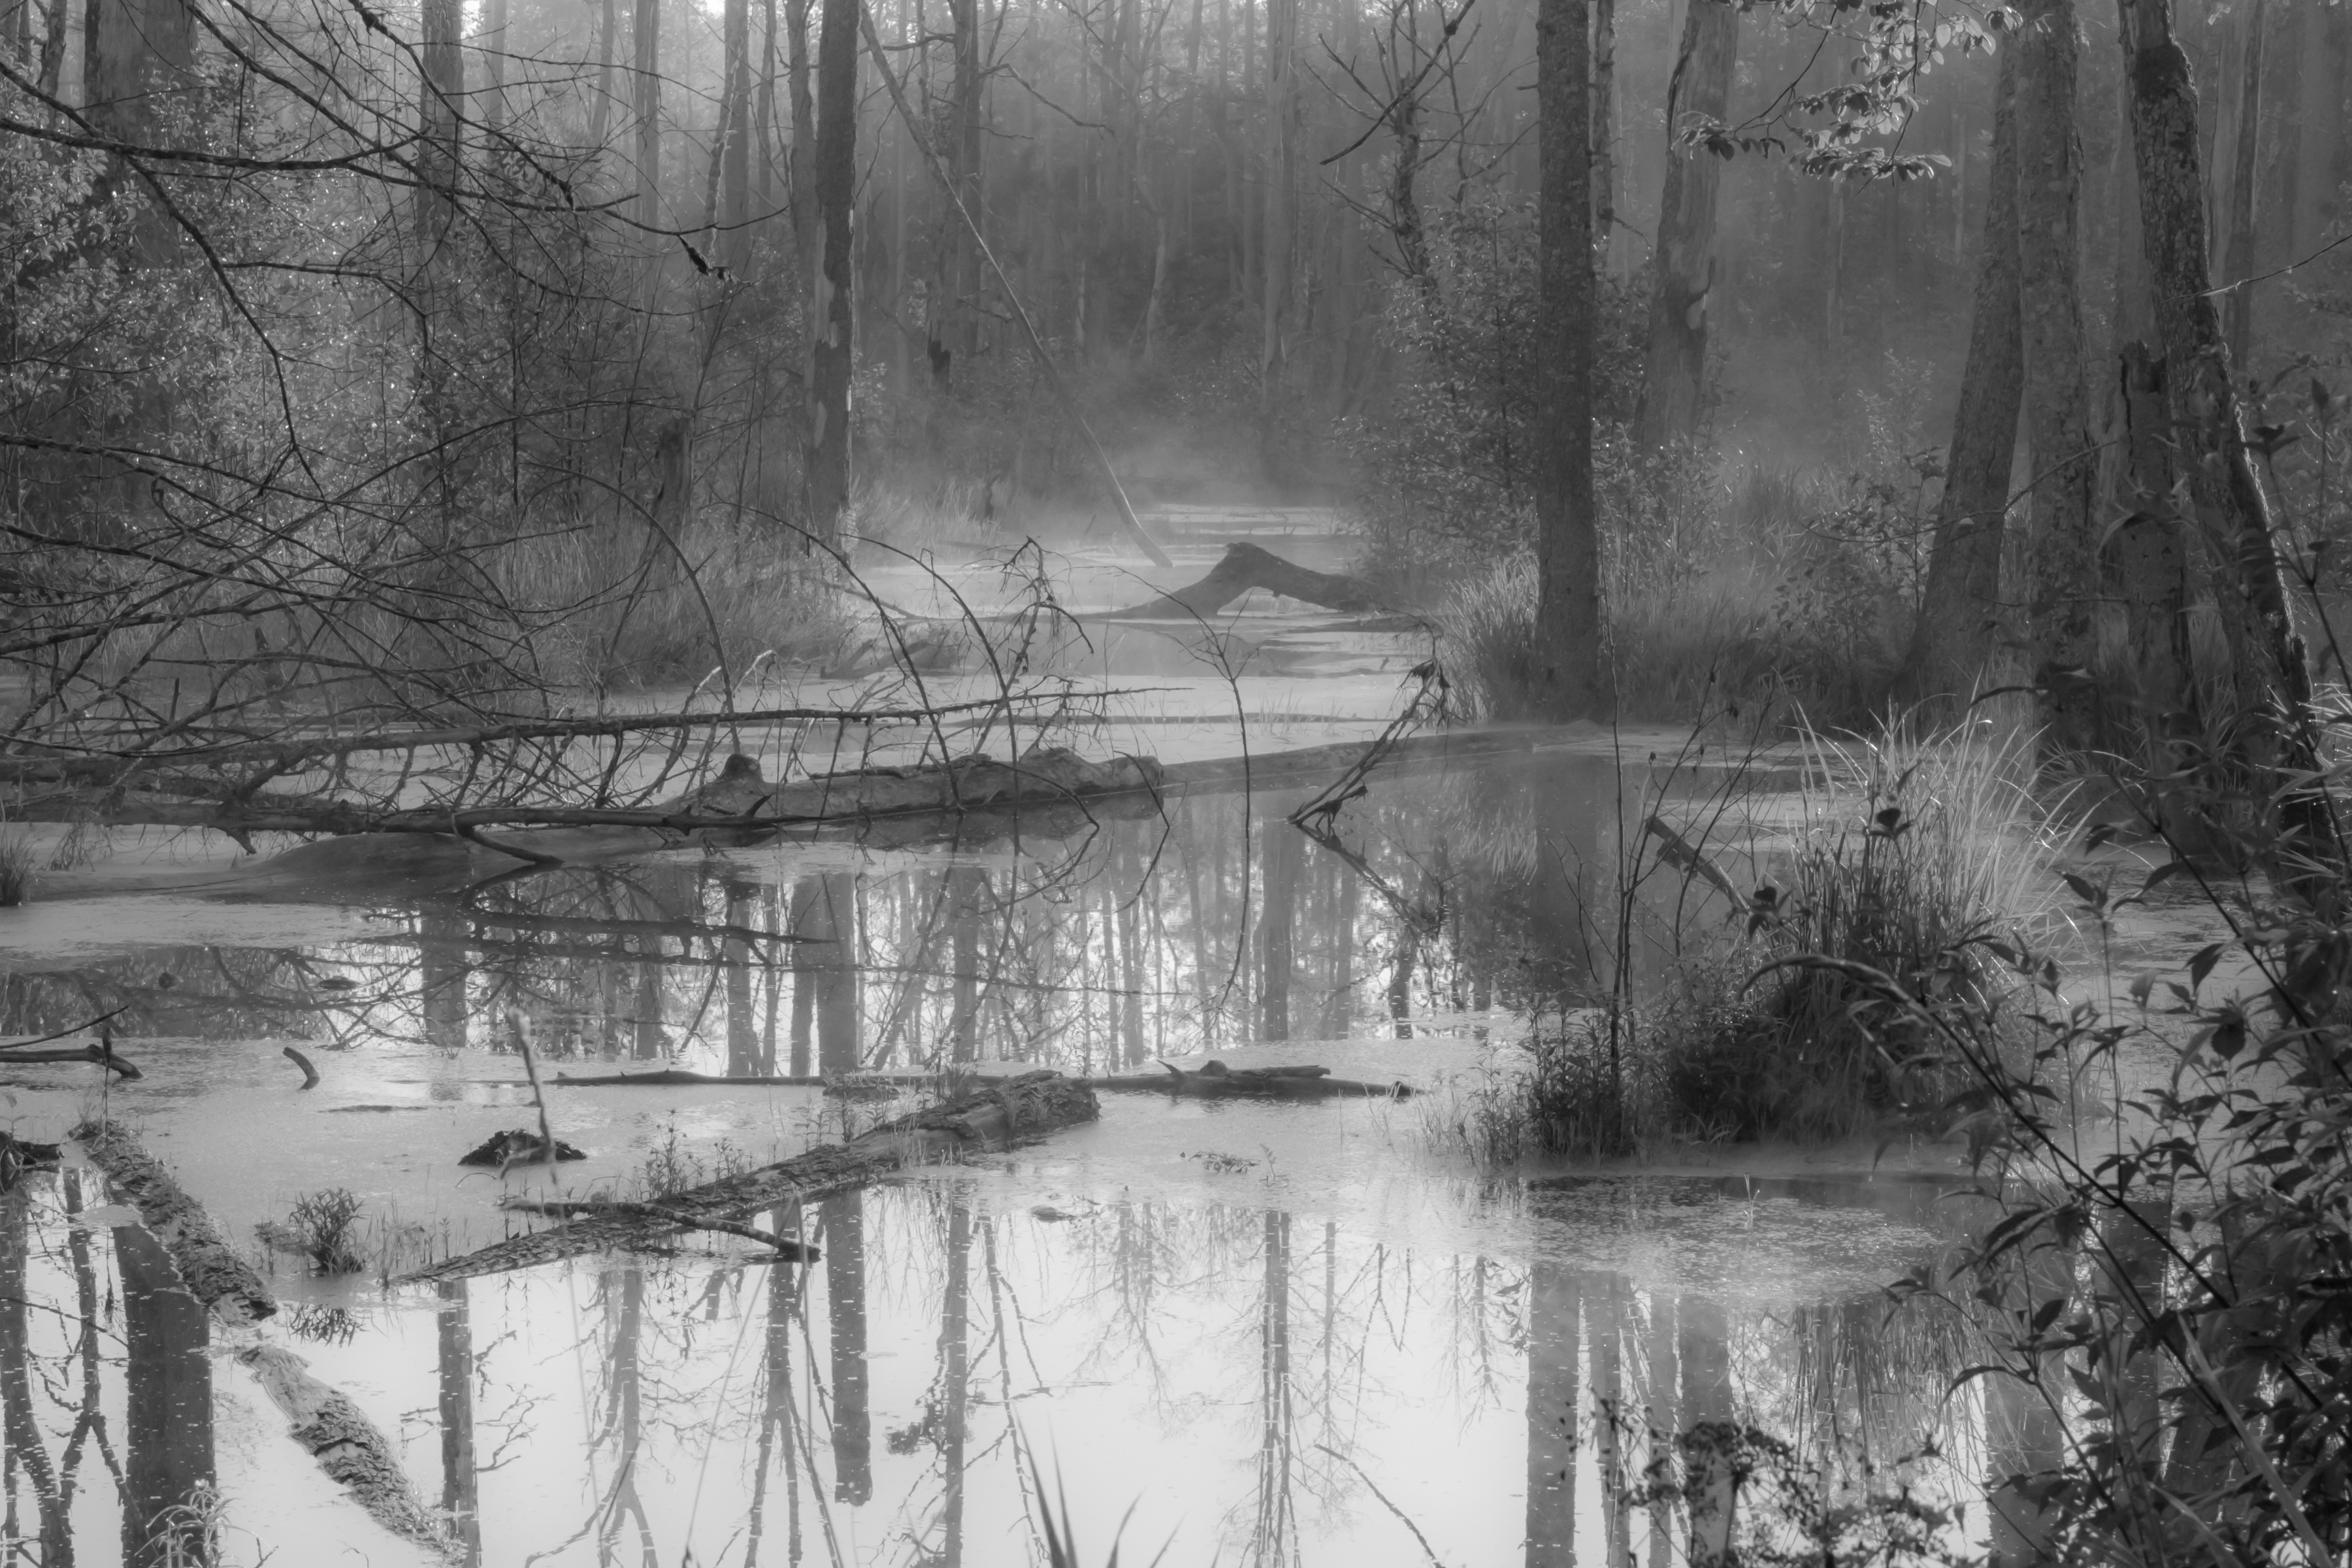
landscape, tree, water, nature, forest, swamp, wilderness, snow, winter, black and white, fog, mist, white, river, foggy, dark, mystery, reflection, autumn, weather, black, monochrome, season, bw, sad, drawing, wetland, woodland, habitat, monochrome photography, natural environment, atmospheric phenomenon, bayou